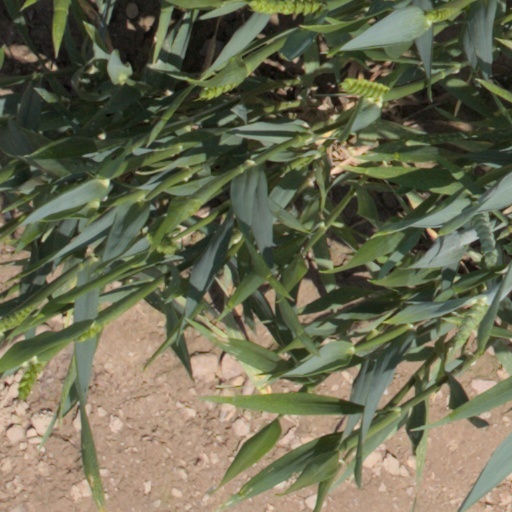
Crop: wheat